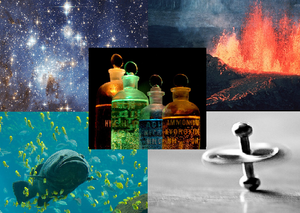
Naturvidenskab
Naturvidenskaberne søger at forklare, hvorledes verden og universet omkring os fungerer. Der er fem hovedgrupper af naturvidenskab: Kemi (centrum), astronomi, geovidenskab, fysik og biologi (med uret fra øverst venstre).
Naturvidenskab er en samlende betegnelse for de videnskaber der har naturen som sit genstandsfelt og forskningsområde. På universiteterne hører fagene astronomi, biologi, fysik, geografi, geologi, kemi, matematik og datalogi ind under det naturvidenskabelige fakultet.